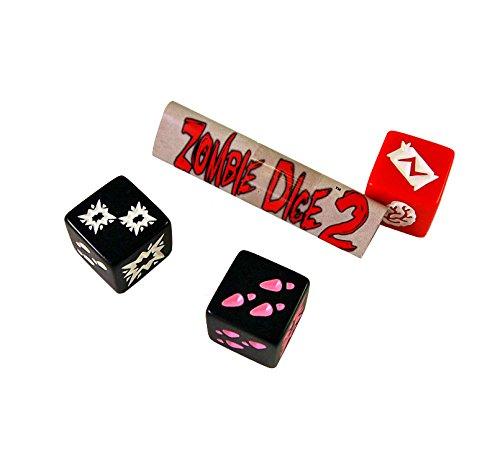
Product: Zombie Dice 2 - Double Feature
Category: Toys & Games | Games & Accessories | Game Accessories | Standard Game Dice
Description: Three new ways to eat brains, and theyre all in Zombie Dice 2  Double Feature.
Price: $12.97
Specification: ProductDimensions:3x0.8x5inches|ItemWeight:0.16ounces|ShippingWeight:0.8ounces(Viewshippingratesandpolicies)|DomesticShipping:ItemcanbeshippedwithinU.S.|InternationalShipping:ThisitemcanbeshippedtoselectcountriesoutsideoftheU.S.LearnMore|ASIN:B007JPS3YY|Itemmodelnumber:131324|Manufacturerrecommendedage:10yearsandup